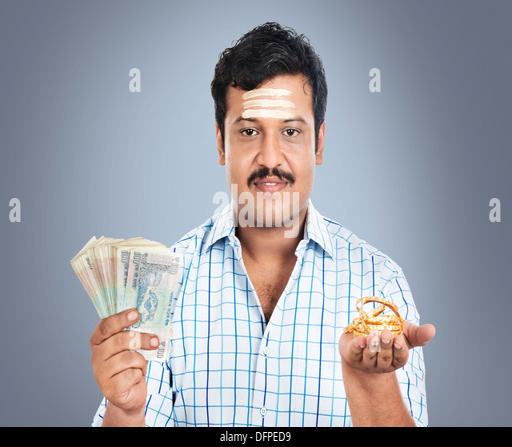
portrait of a man holding money and gold bangle